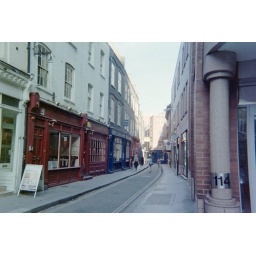
i found windows and roads in london